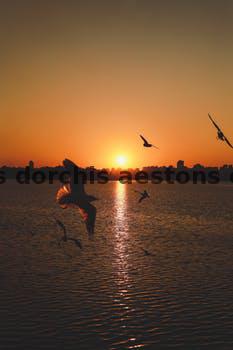
Label: Watermark